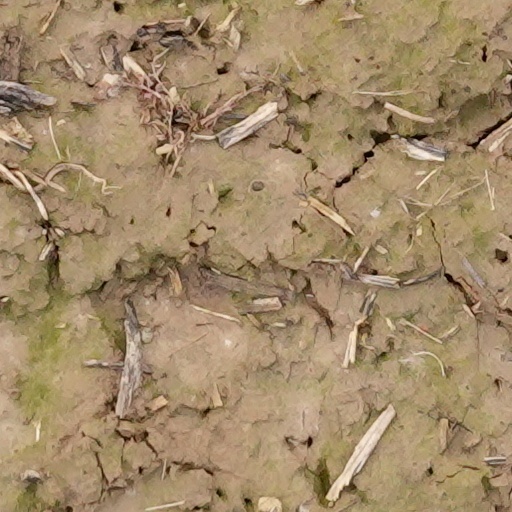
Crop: wheat